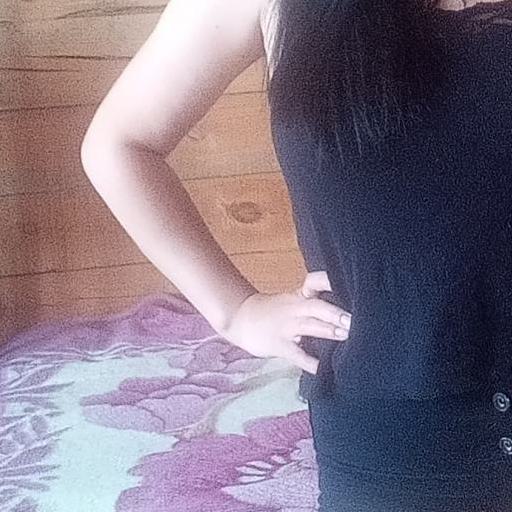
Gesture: no_gesture